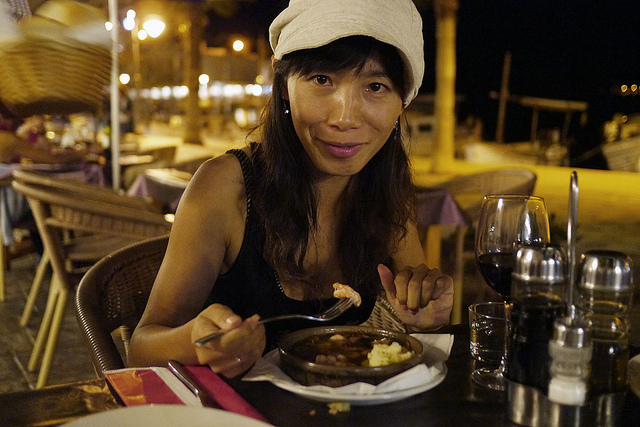
user: Given an image and a question. Answer the question in a short answer. Question: What types of seasonings are on the table? Short Answer:
assistant: salt and pepper